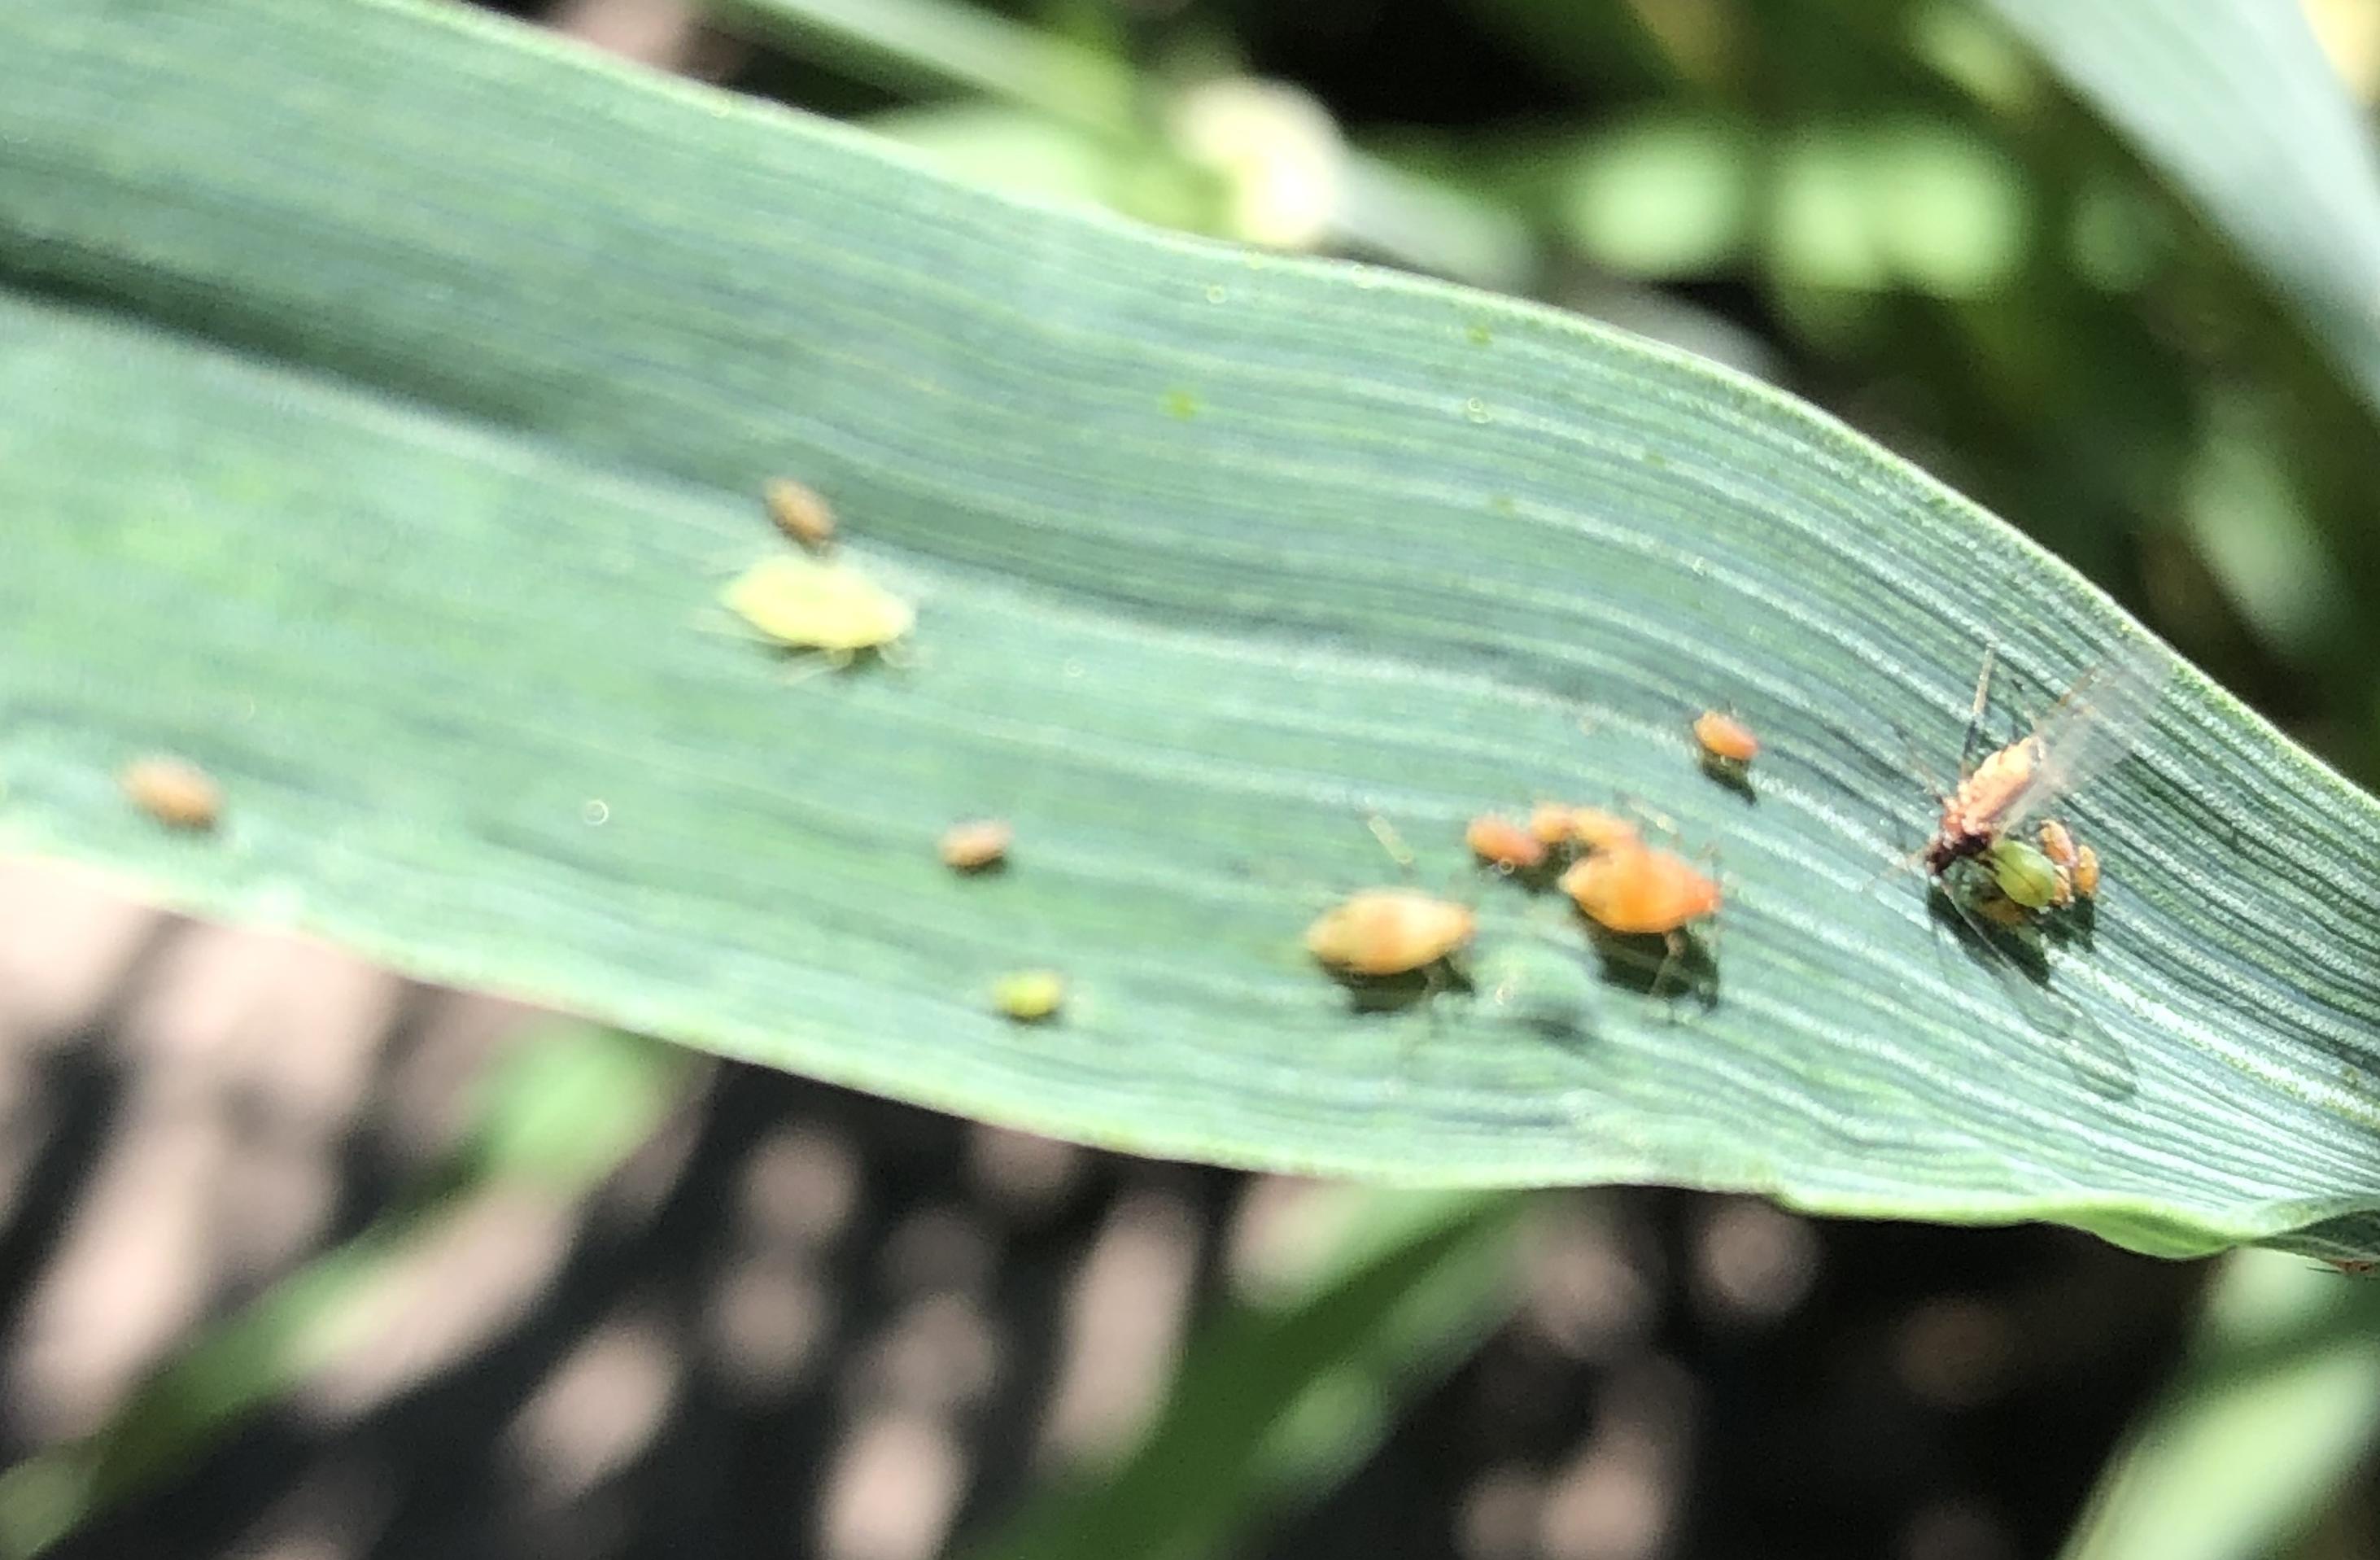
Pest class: english_grain_aphid